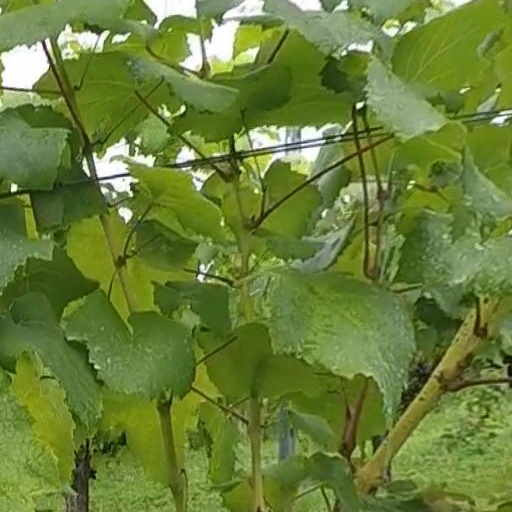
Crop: grape